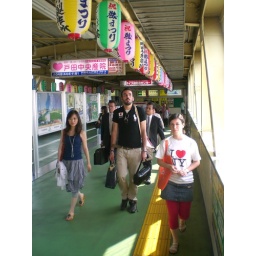
so a korean-descended chinese girl from ireland, a mexican, and a spaniard were walking in the station one day when...